Princess Charlotte of Prussia

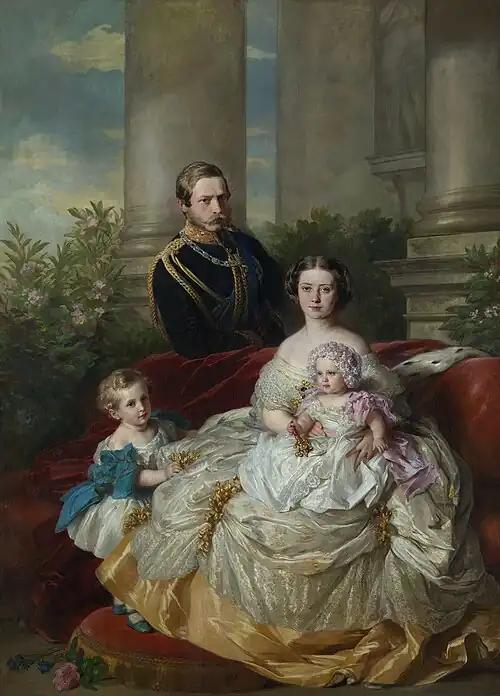
Portrait of the royal family of Prussia by Franz Xaver Winterhalter, 1862. From the left: Prince Wilhelm; the Crown Prince and Princess of Prussia; and Princess Charlotte.

Princess Viktoria Elisabeth Auguste "Charlotte" was born on 24 July 1860 at the "Neues Palais" in Potsdam. She was the eldest daughter and second child of Prince Frederick William of Prussia and his wife Victoria, Princess Royal, known as "Vicky" in the family. The product of an easy labour, she was a healthy baby who arrived 19 months after the difficult birth of her elder brother, Prince Wilhelm. Her grandmother, Queen Victoria, wanted her eldest granddaughter to be named after her. However, the Prussians wanted the new princess to be named Charlotte after Empress Alexandra Feodorovna of Russia, who had been born Princess Charlotte of Prussia, her paternal great-aunt. As a compromise, her first name was Victoria, but she was always referred to as Charlotte. She was also named after her paternal grandmother, Queen Augusta of Prussia.